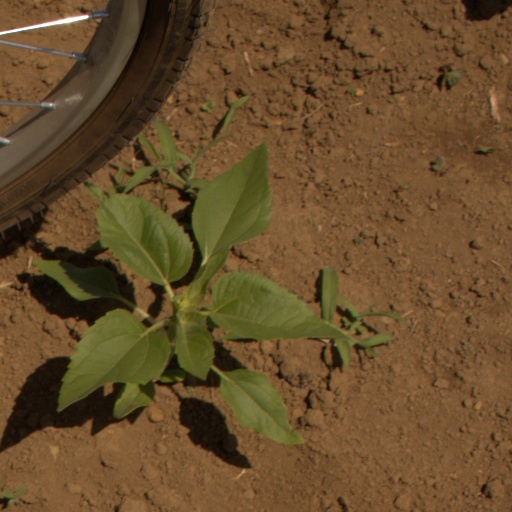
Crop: Jerusalem artichoke